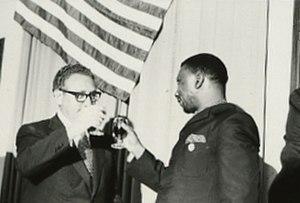
Jean Nguza Karl-I-Bond est un homme politique congolais né le 4 août 1938 et mort le 27 juillet 2003 à Kinshasa à l'âge de 64 ans.